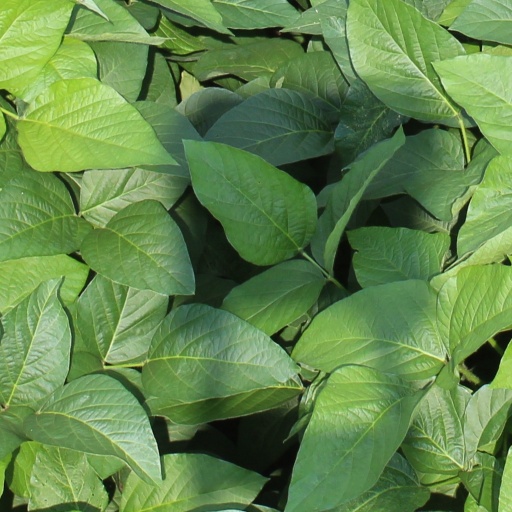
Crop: soybean